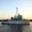
Label: ship